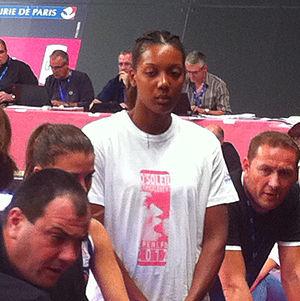
La basketteuse américaine Angelica Robinson, avec le club de Tarbes, lors d'un temps mort à l'Open LFB 2012 à Paris.
Angelica Robinson, née le 20 avril 1987, est une joueuse américaine de basket-ball, naturalisée monténégrine.
Le Tarbes Gespe Bigorre est un club de basket-ball français basé à Tarbes et dont l’équipe féminine appartient à la Ligue féminine de basket-ball. Il est habitué des compétitions européennes.
L’équipe du Monténégro de basket-ball féminin représente la Fédération du Monténégro de basket-ball lors des compétitions internationales. Avant l'indépendance du Monténégro, les Monténégrines jouaient sous le maillot de la Serbie-et-Monténégro.
L’Euroligue féminine est une compétition de basket-ball féminin rassemblant les meilleurs clubs d’Europe. La saison 2014-2015 met aux prises 16 équipes.